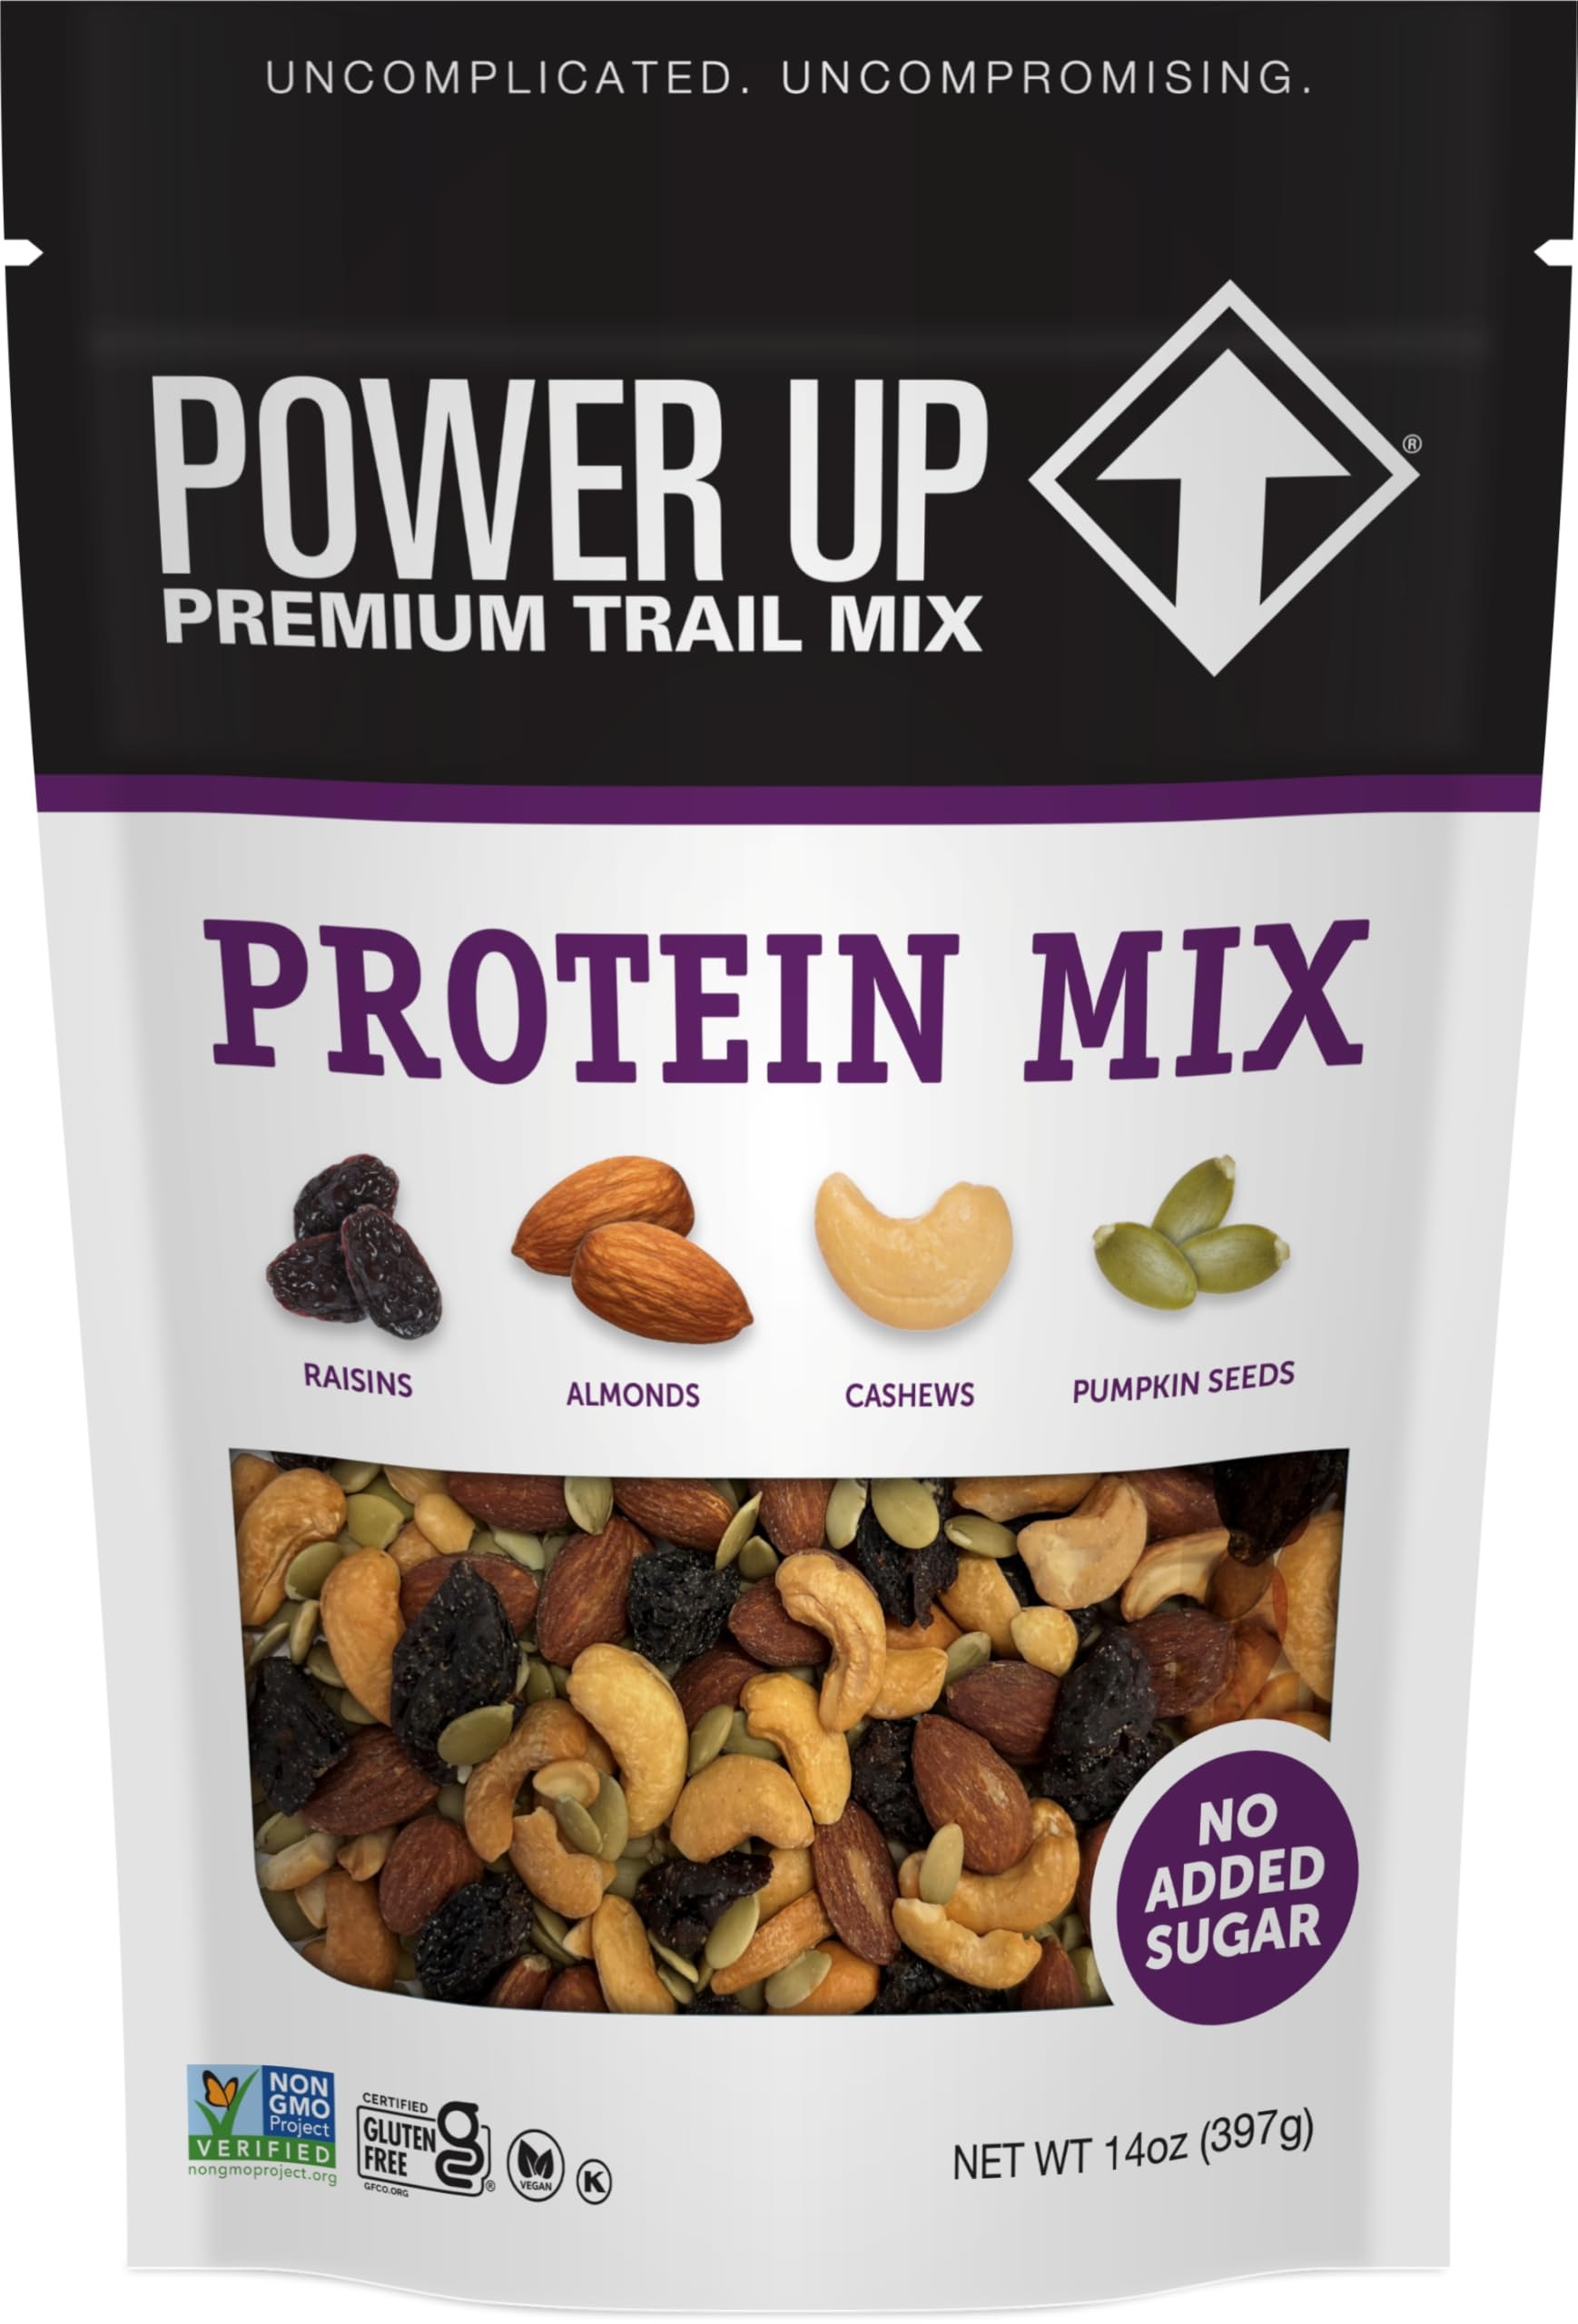
Item Name: Power Up Protein Packed Trail Mix – Almonds, Cashews, Raisins & Pumpkin Seeds – No Peanuts, Non-GMO, Gluten-Free, Vegan Friendly, Kosher, No Artificial Ingredients – 14 oz Resealable Bags (Pack of 6)
Bullet Point 1: Protein-Packed Blend – A carefully crafted mix of almonds, cashews, raisins, and pumpkin seeds for a naturally protein-rich, satisfying snack.
Bullet Point 2: No Peanuts, Just Premium Ingredients – Made without peanuts, this mix is perfect for those looking for a high-quality nut blend with no artificial ingredients or preservatives.
Bullet Point 3: Wholesome & Clean Nutrition – Non-GMO, Gluten-Free, Vegan Friendly, and Kosher Certified with no sulfites, added sugar, or artificial flavors—just pure, natural goodness.
Bullet Point 4: Naturally Energizing – Almonds provide fiber & vitamin E, cashews offer plant-based protein, raisins deliver natural sweetness, and pumpkin seeds add Omegas 3 & 6, making this an ideal snack for sustained energy.
Bullet Point 5: Resealable for Freshness – Comes in a 14 oz resealable bag to keep your mix fresh—perfect for on-the-go snacking, gym workouts, travel, hiking, or an afternoon protein boost.
Value: 84.0
Unit: Ounce

Price: 26.59